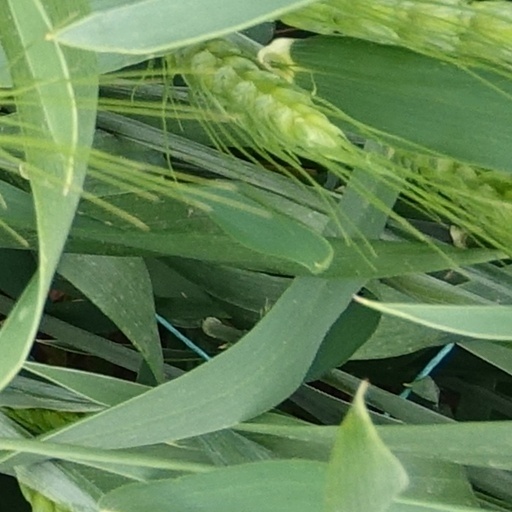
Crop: wheat